Neighborhoods (Blink-182 album)

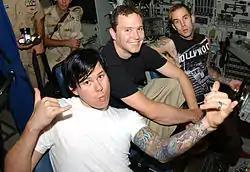
Following Barker's near-fatal plane crash, DeLonge mailed Barker this 2003 photo of the trio aboard a submarine in the Middle East, reminding him of "who we were."

Blink-182 announced on February 22, 2005, that they would be going on an "indefinite hiatus". The decision, in reality a breakup of the group, stemmed from internal band tension, which had arisen in late 2004 during their European tour. Guitarist and vocalist Tom DeLonge expressed his desire to take a half-year respite from touring in order to spend more time with family. Bassist/vocalist Mark Hoppus and drummer Travis Barker were dismayed by his decision, which they felt was an overly long break. Following the 2004 Indian Ocean earthquake, DeLonge agreed to perform at Music for Relief's Concert for South Asia, a benefit show to aid victims. Further arguments ensued during rehearsals, rooted in the band members' increasing paranoia and bitterness toward one another. DeLonge felt his priorities were "mad different", and the breakdown in communication led to heated exchanges, resulting in his exit from the group. During the hiatus, DeLonge formed the rock band Angels & Airwaves, while Barker and Hoppus continued playing together in +44. Two events in late 2008 would lead to the band's eventual reformation: the death of longtime producer Jerry Finn (who suffered a cerebral hemorrhage) and a near-fatal plane crash involving Barker and collaborator DJ AM.